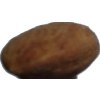
Label: Almonds 1